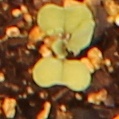
Label: Canola